Arturo Gómez-Pompa

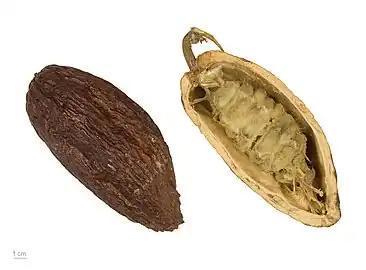
Theobroma cacao, or tree of chocolate- Gómez-Pompa discovered the use of this tree as an ancient crop in rejolladas and cenotes within the Yucatán Peninsula.

Gómez-Pompa is a tropical biologist who has spent over 40 years in academics in various international institutions as a professor helping to teach generations of future leaders off science.